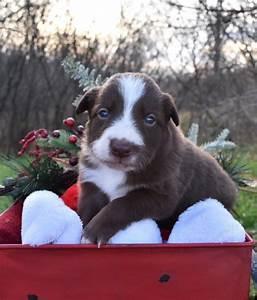
dog